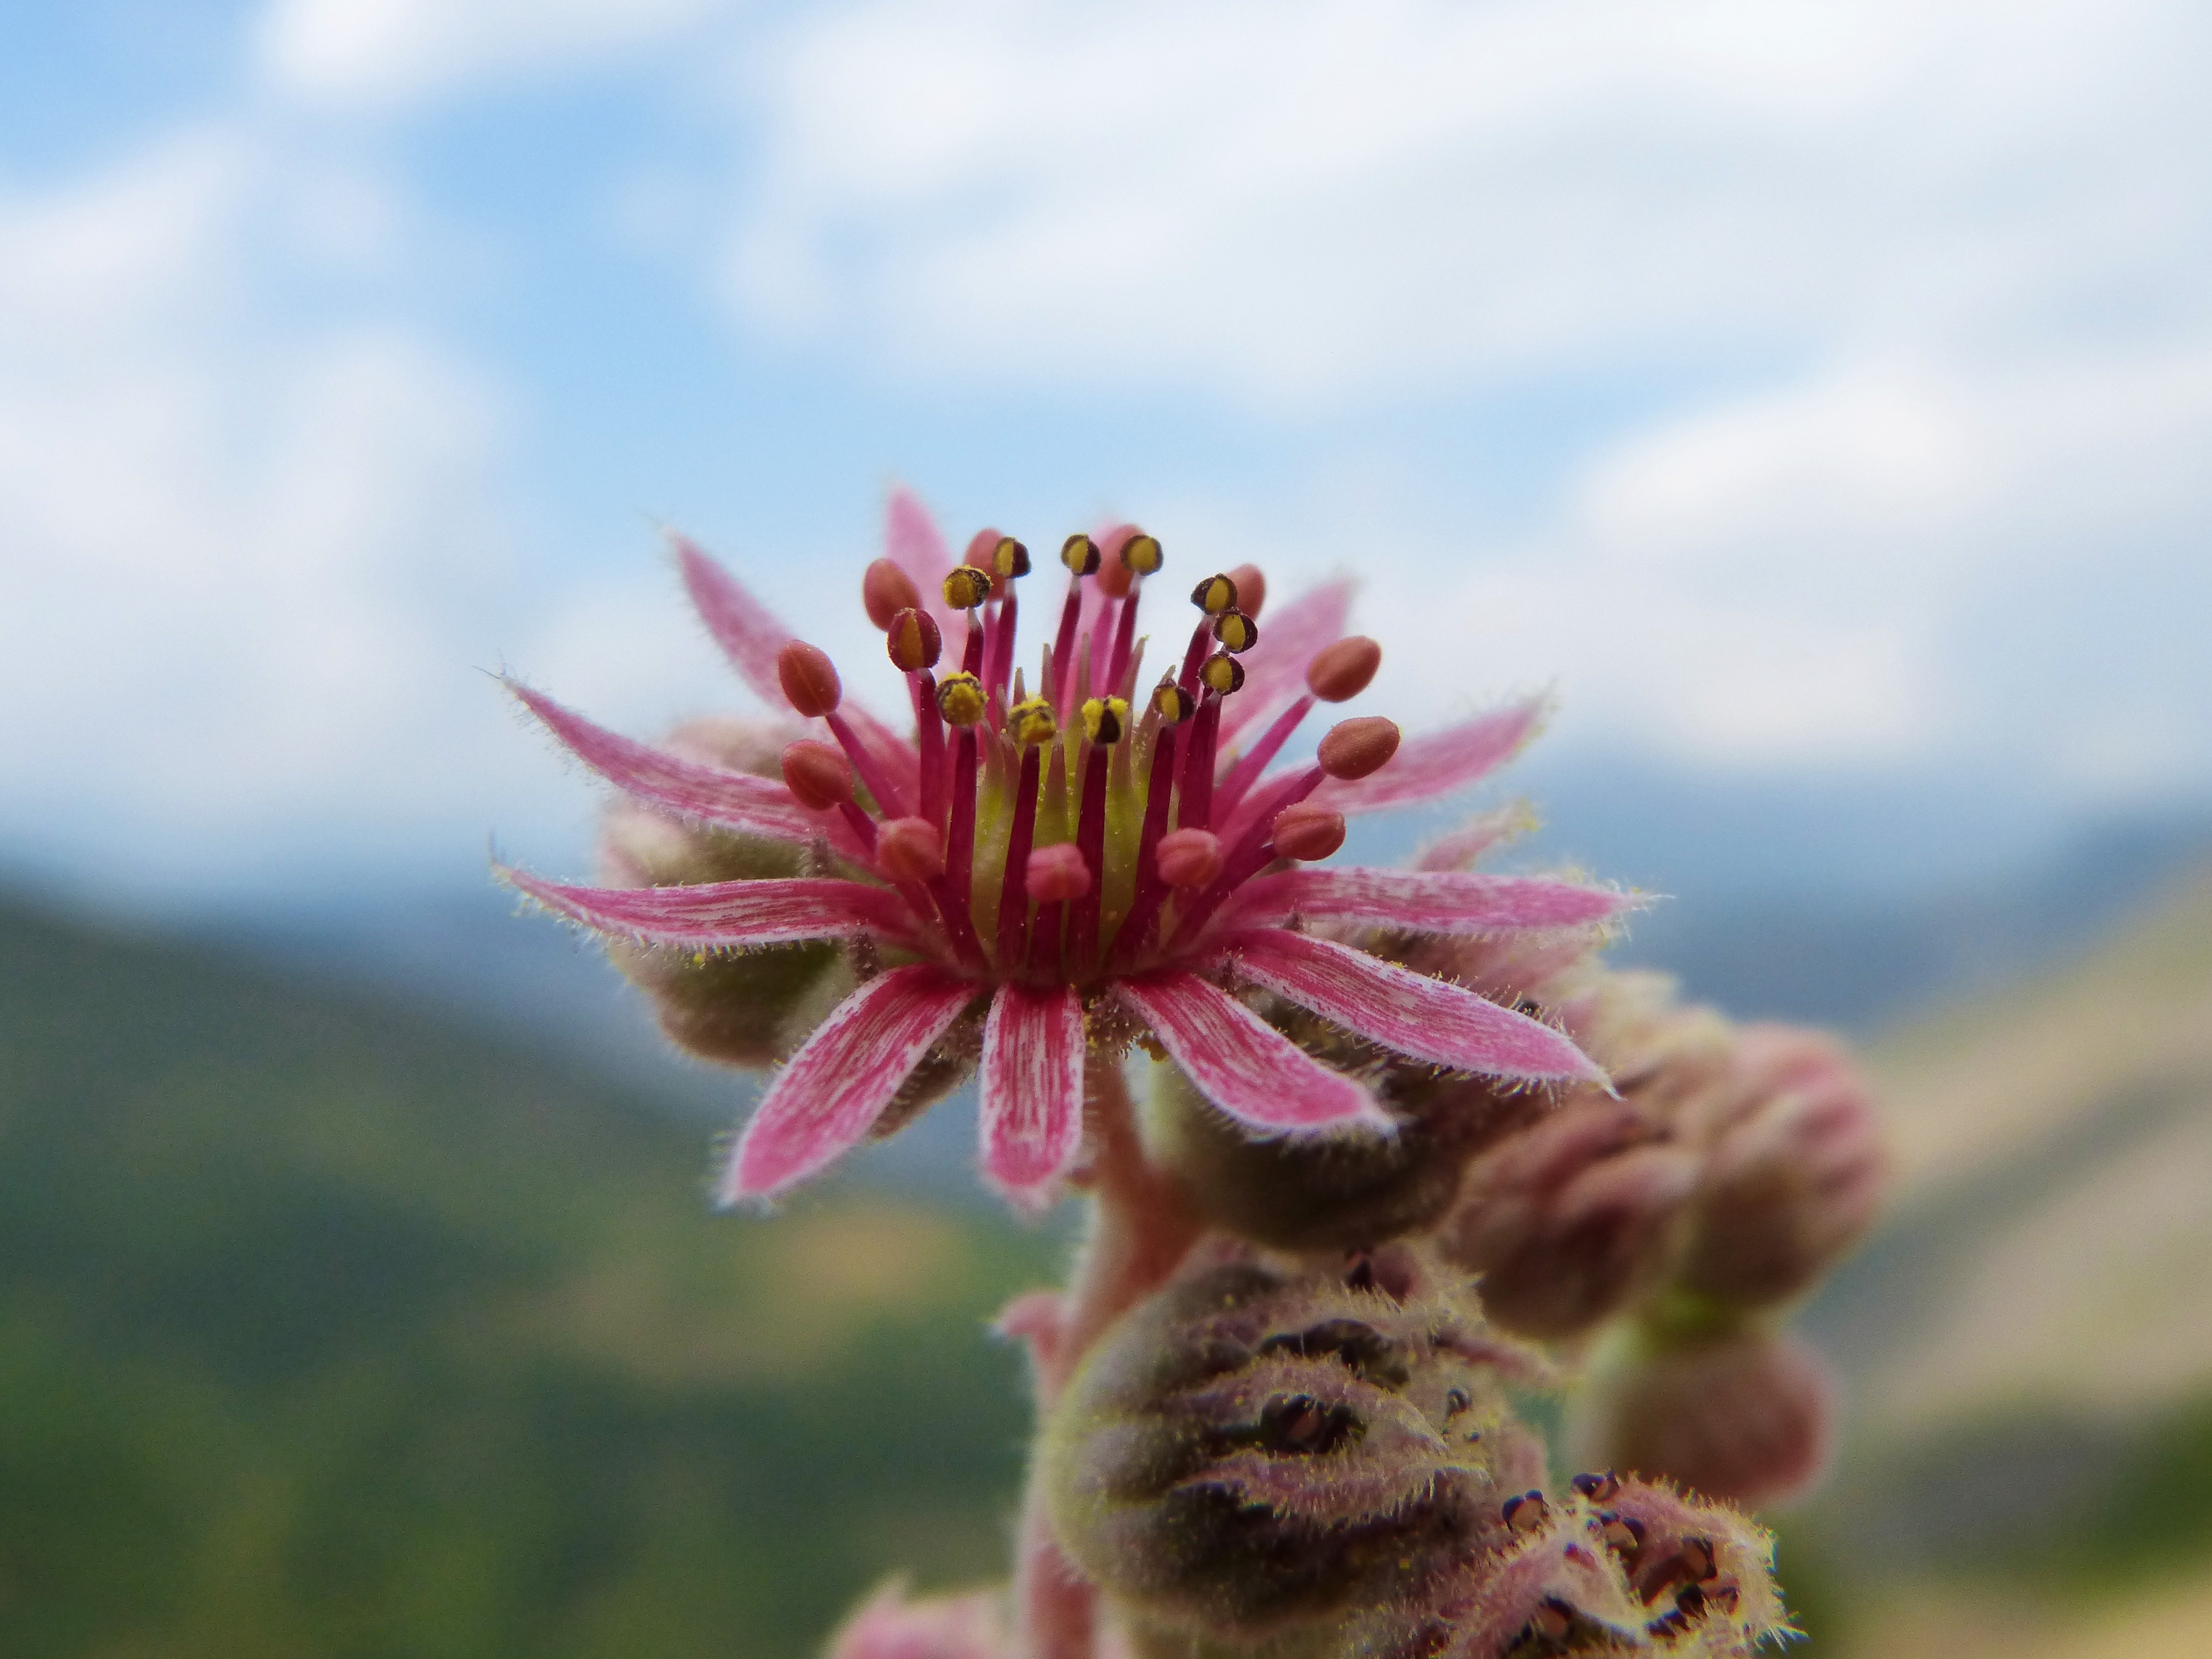
nature, blossom, cactus, plant, photography, leaf, flower, petal, botany, succulent, flora, wildflower, close up, macro photography, flowering plant, gross floor, plant stem, land plant